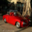
Label: automobile